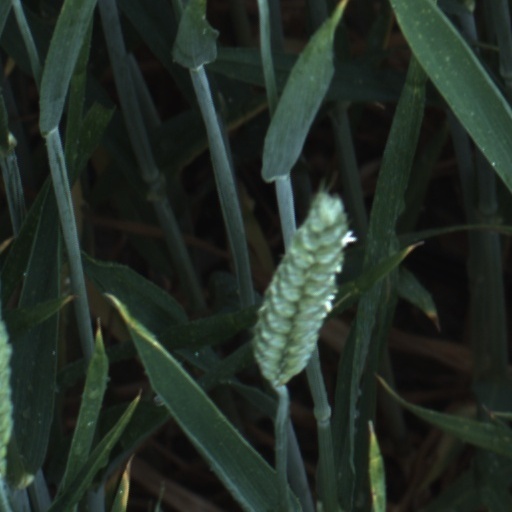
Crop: wheat